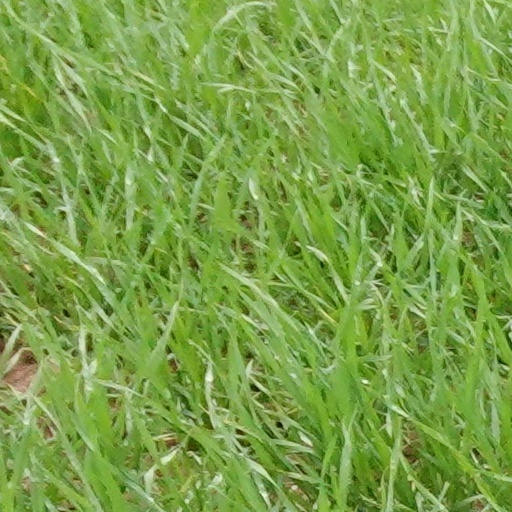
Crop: wheat